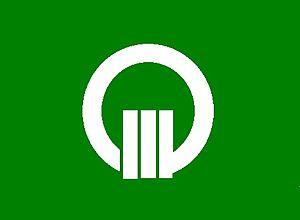
Matsukawa est un village du district de Kitaazumi, dans la préfecture de Nagano, au Japon.